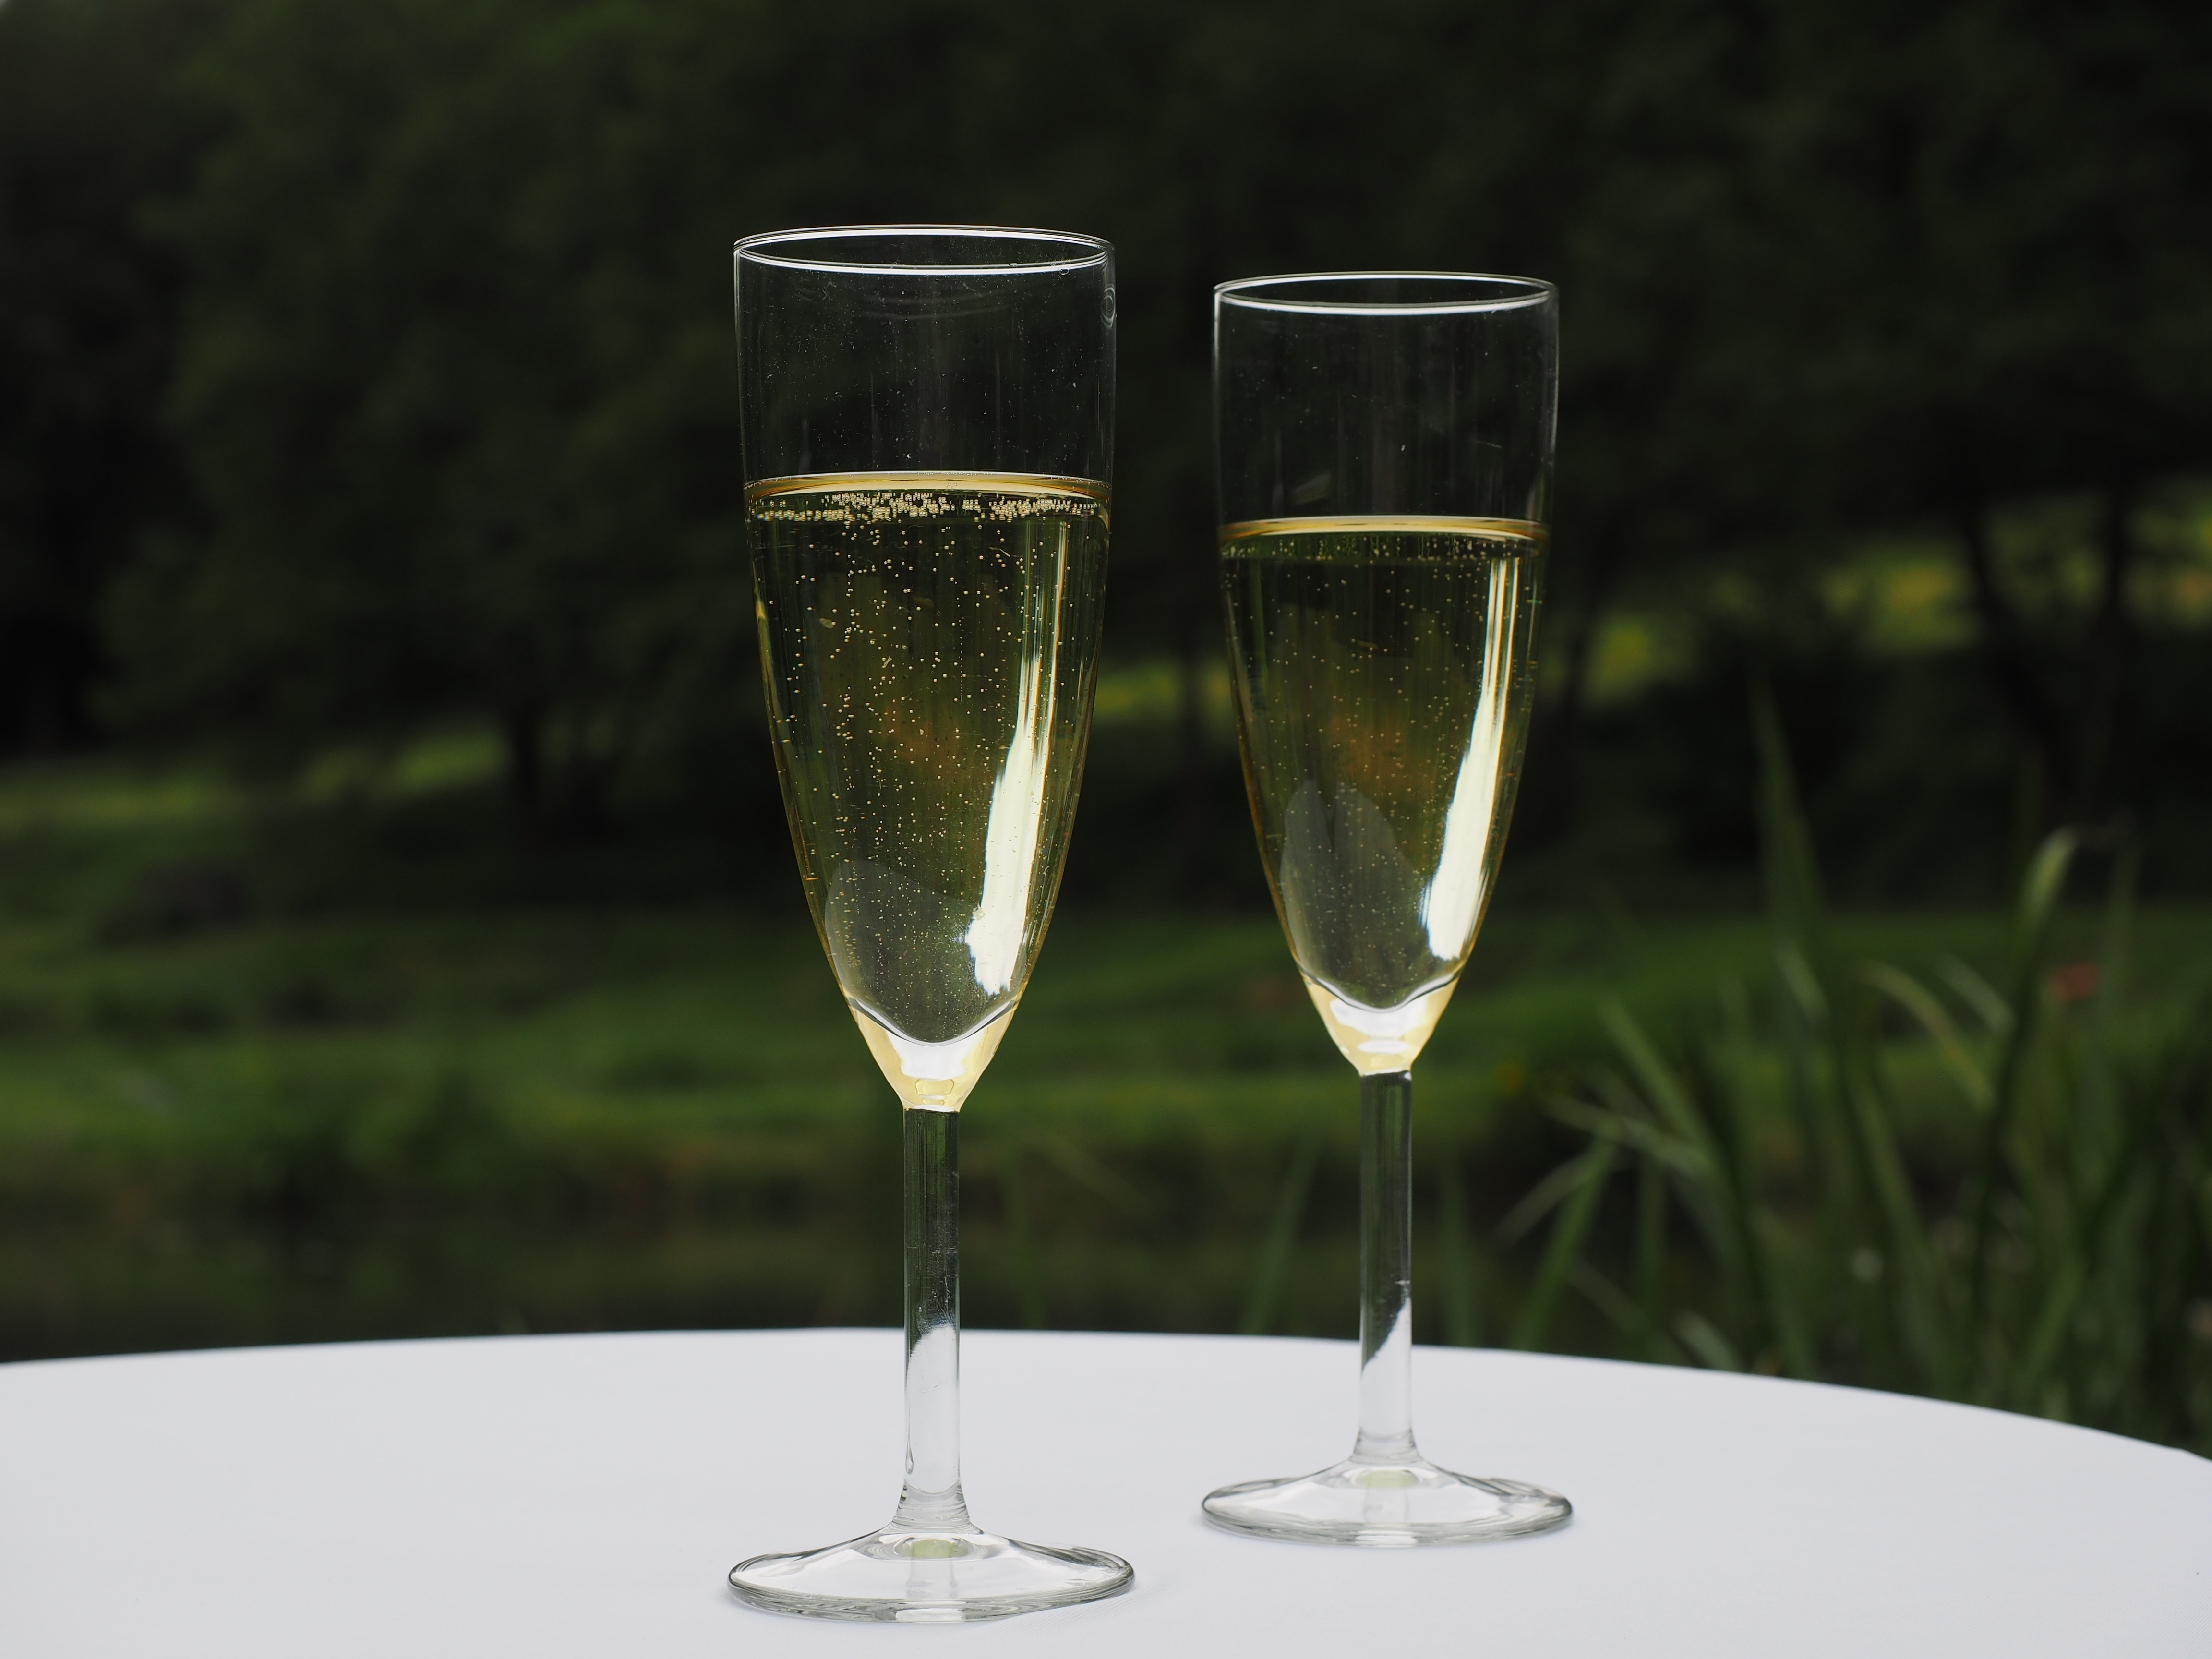
wine, glass, drink, material, alcohol, celebrate, wine glass, glasses, champagne, abut, champagne glasses, stemware, alcoholic beverage, beer glass, semi sparkling wine, drinkware, champagne stemware